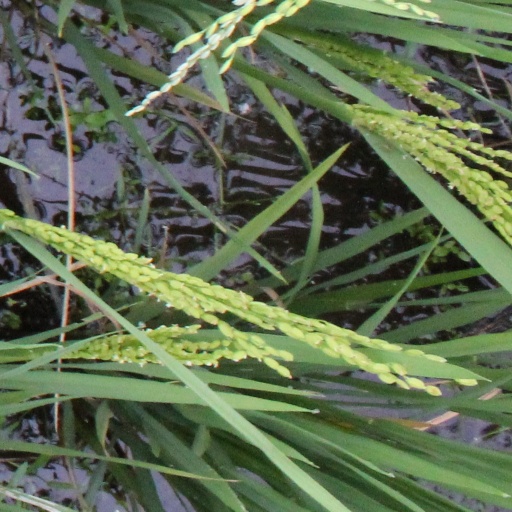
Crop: rice